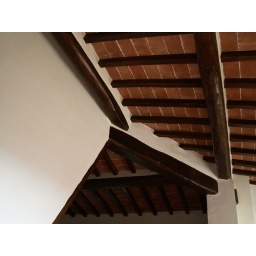
our room's ceiling: brick roof tiles over wooden rafters